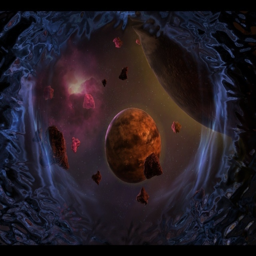
the planet in the game